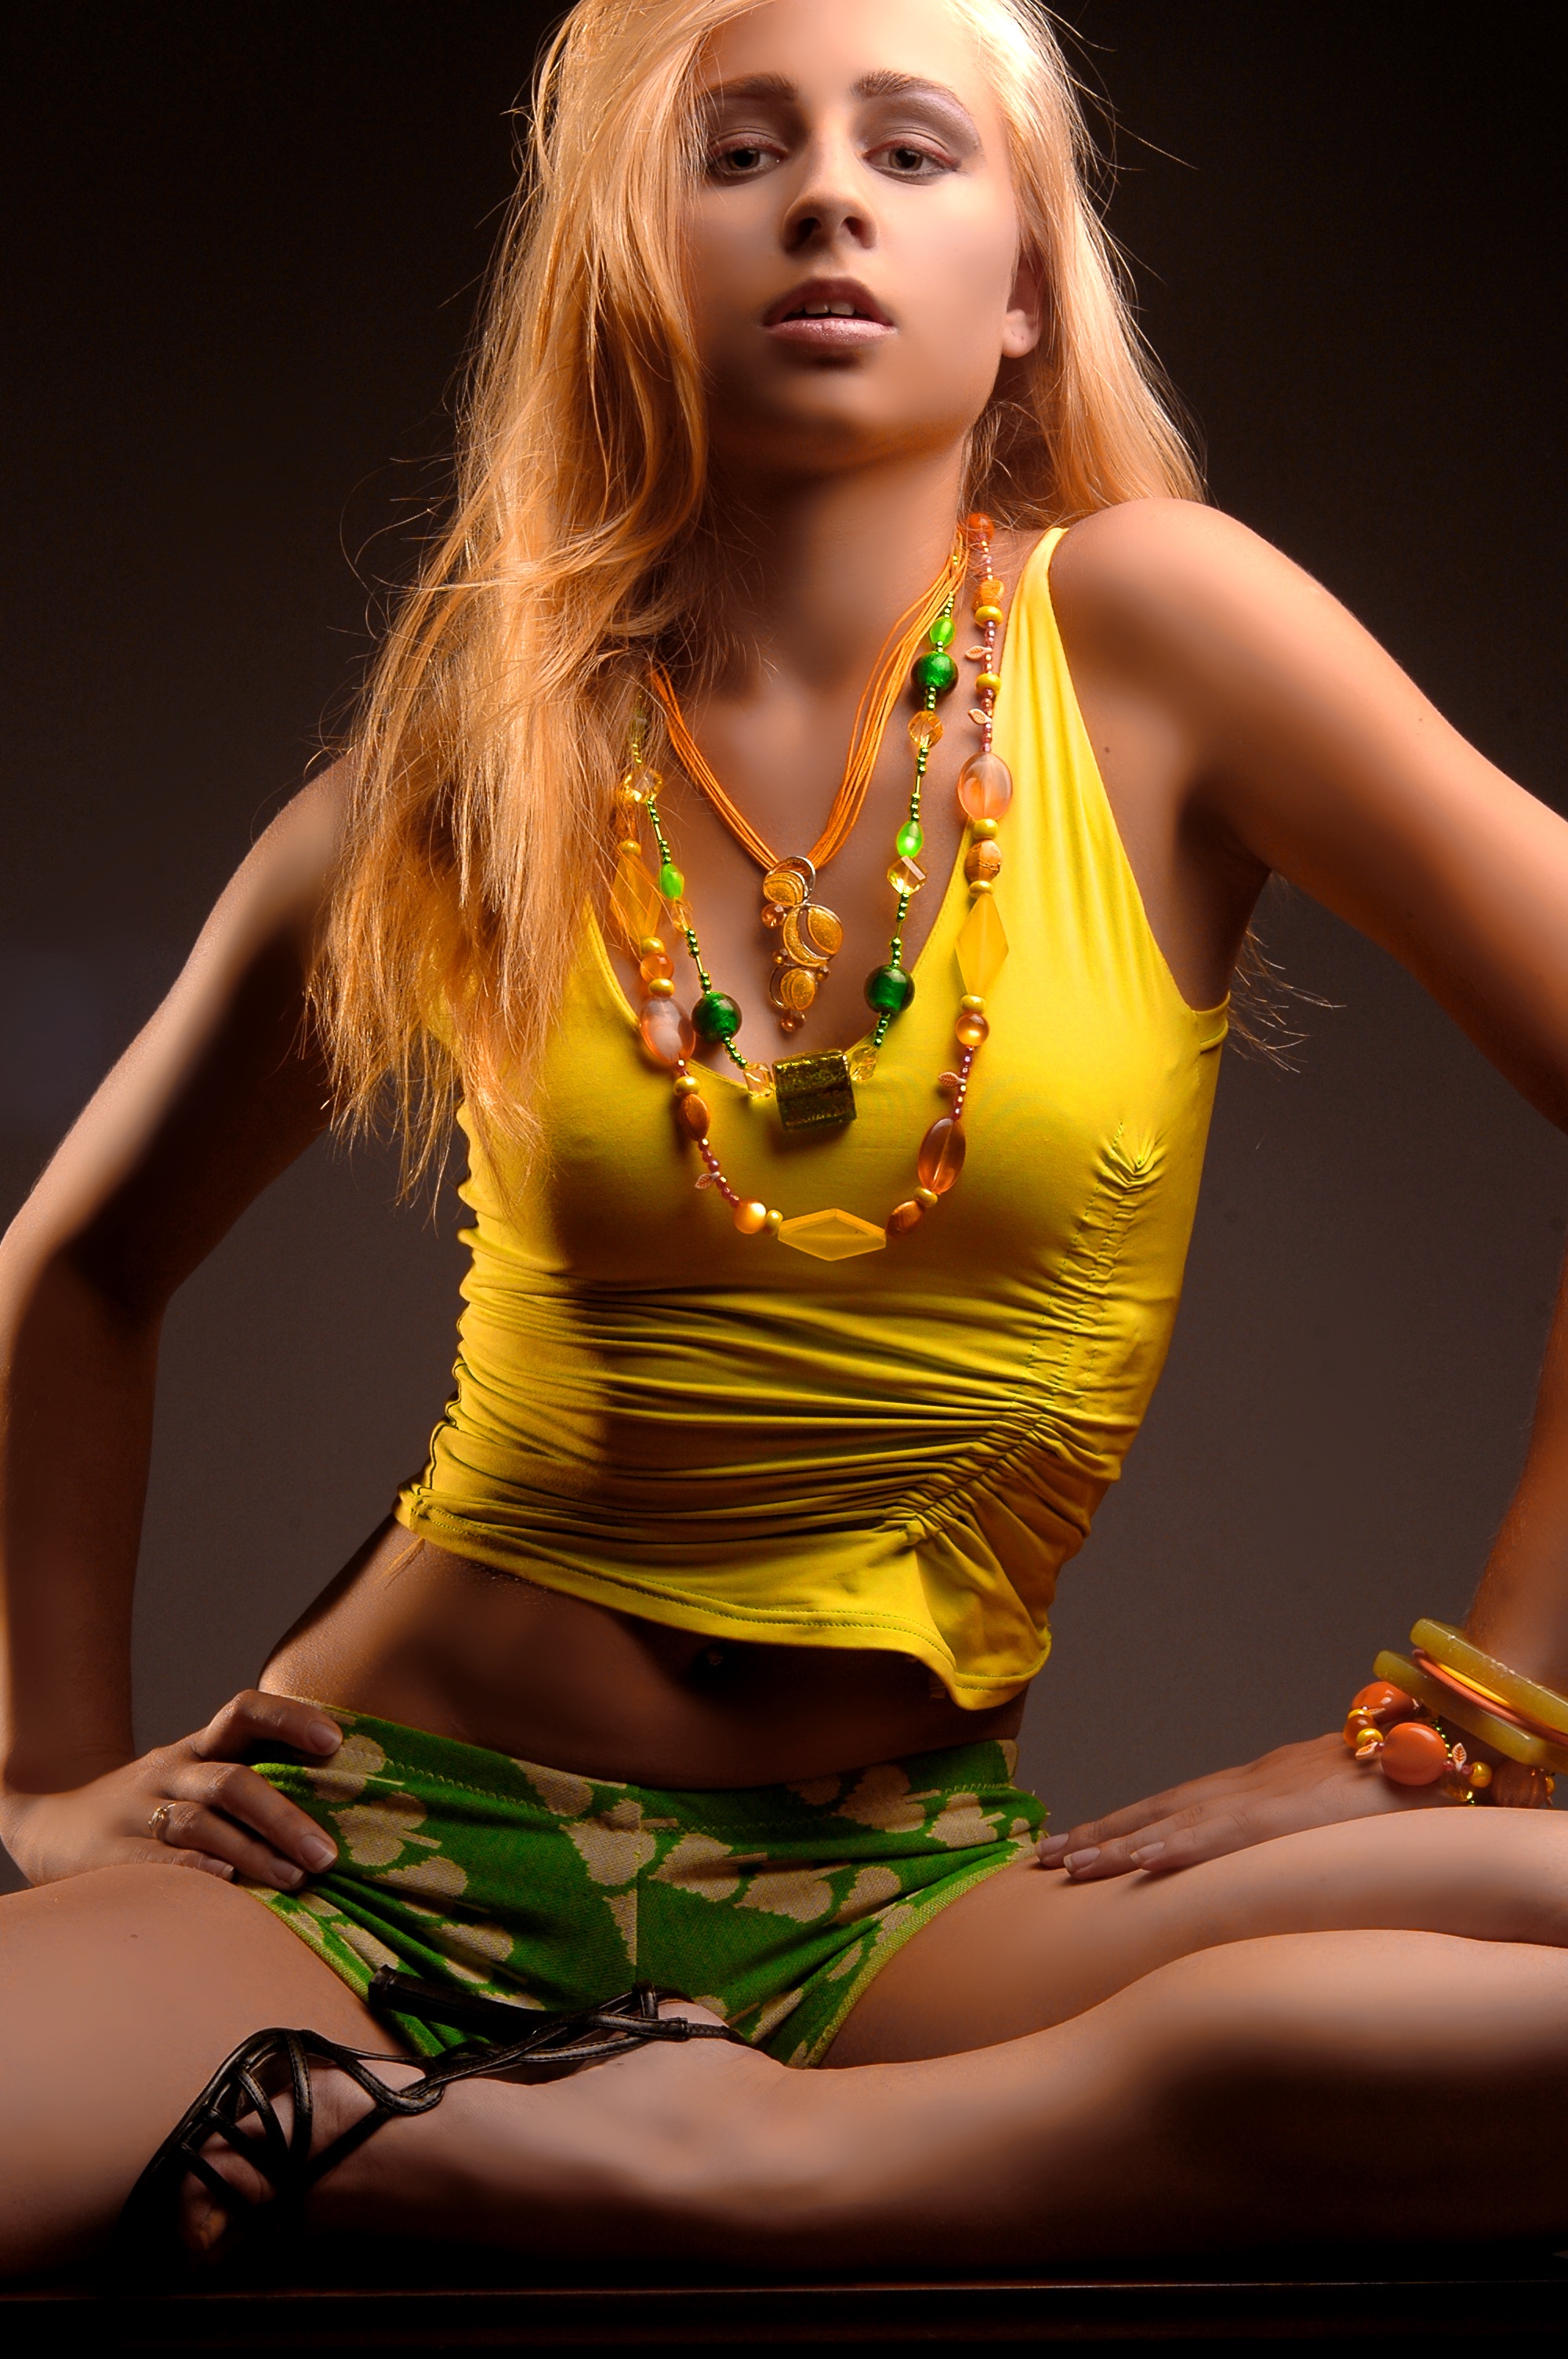
girl, woman, photography, trunk, leg, model, sitting, fashion, lady, sofa, blonde, muscle, long hair, human body, lingerie, thigh, beauty, studio photo, abdomen, photo shoot, brown hair, human positions, art model, supermodel